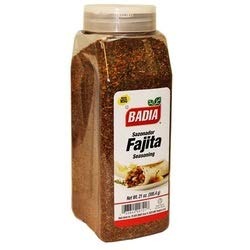
Item Name: Fajita Seasoning – 9.5 oz
Product Description: This blend of spices with chili pepper unites the secrets of Mexican cuisine which will give your fajitas, meats, poultry and fish a distinctive flavor. Add half hour before cooking. Ingredients: Salt, garlic powder. MSG, Onion powder, Chili pepper, and TCP (anticaking agent).
Value: 9.5
Unit: Ounce

Price: 6.73